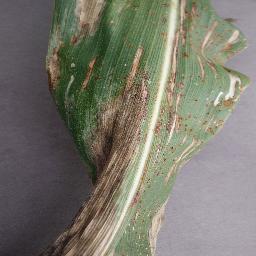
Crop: corn
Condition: (maize)_northern_blight